George Fraser (New Zealand engineer)

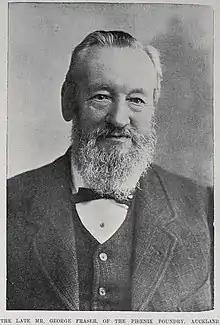
Fraser in 1901

George Fraser (28 June 1832 – 29 July 1901) was a New Zealand engineer, foundry proprietor and ship owner. He was born in Aberdeen, Aberdeenshire, Scotland on 28 June 1832.